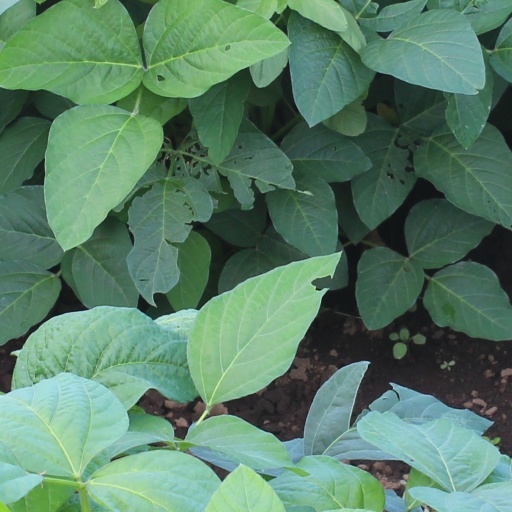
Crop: soybean